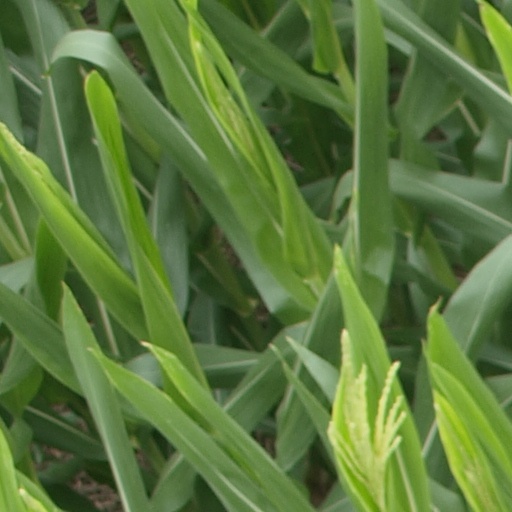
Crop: maize; corn